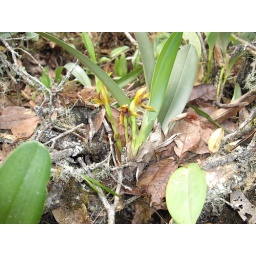
This was a striking species with bright yellow flowers contrasted by the dark, purple/black labellum.